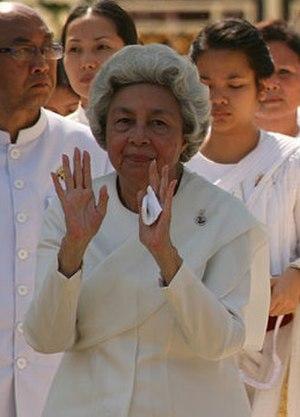
Norodom Sihamoni, roi du Cambodge et Norodom Monineath, sa mère, dernière épouse de Norodom Sihanouk
Norodom Sihanouk, né le 31 octobre 1922 à Phnom Penh et mort le 15 octobre 2012 à Pékin, est un homme d'État cambodgien, figure dominante de la vie politique de son pays dans la seconde moitié du XXᵉ siècle. Il a été tour à tour et parfois simultanément roi, Premier ministre, « chef d'État » du royaume, animateur de plusieurs gouvernements en exil, puis à nouveau roi.